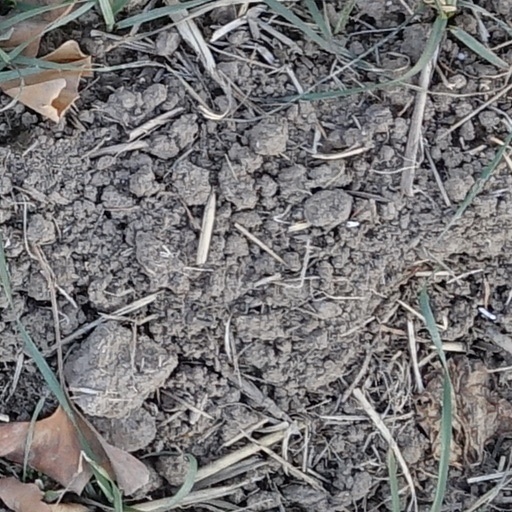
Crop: wheat